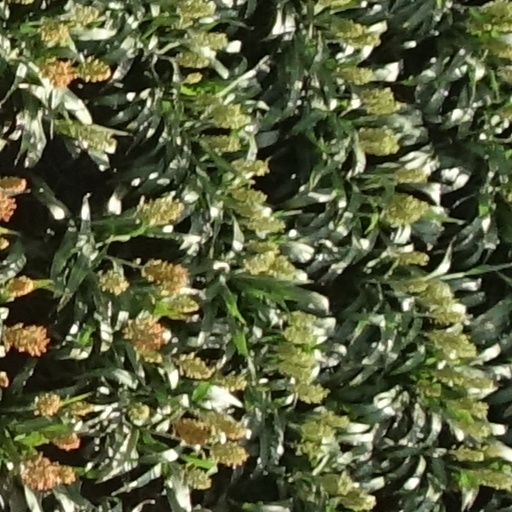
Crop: sorghum